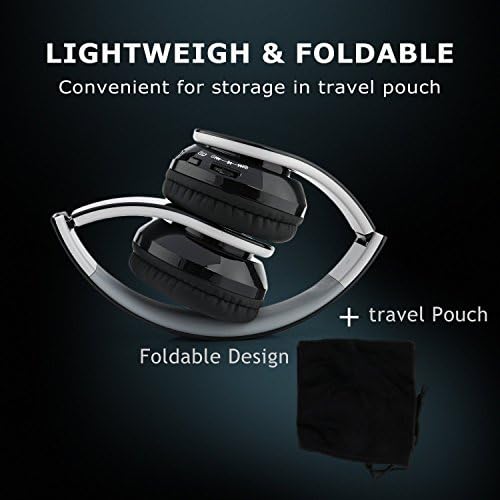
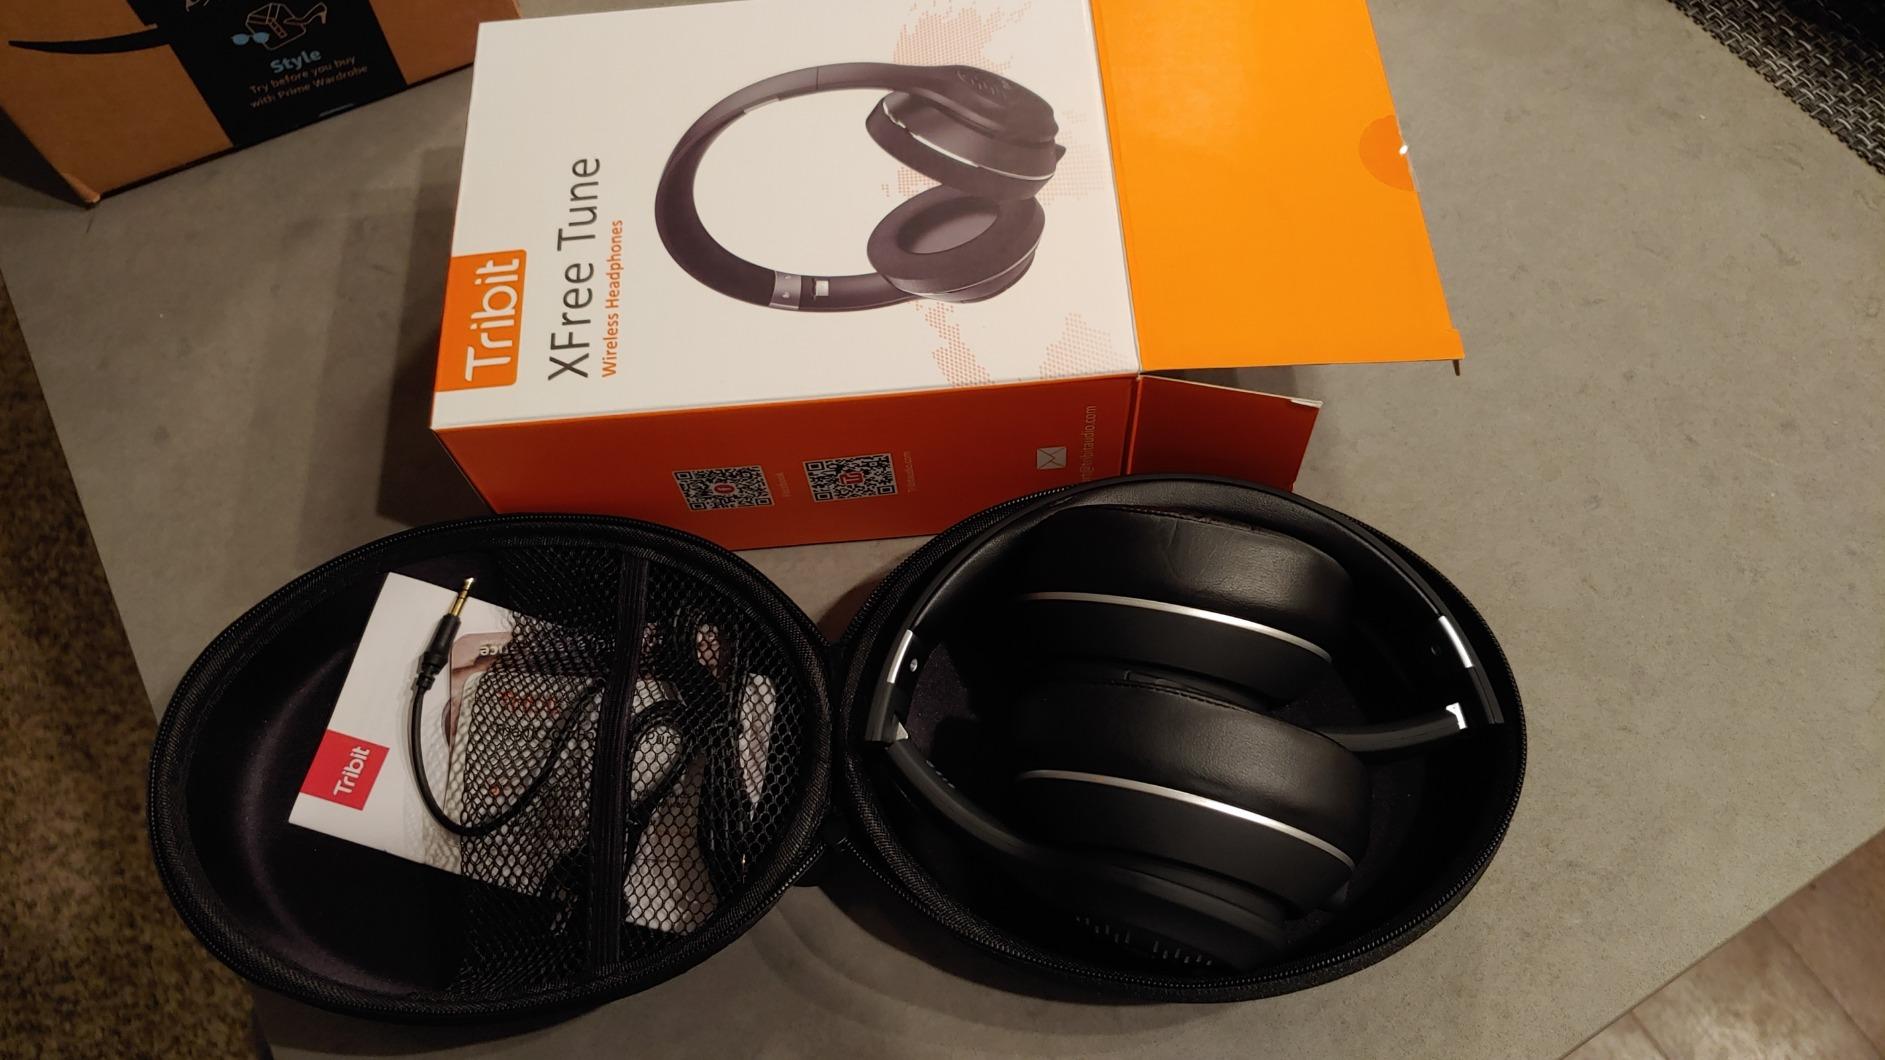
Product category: headphones
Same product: no